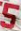
Number: 5